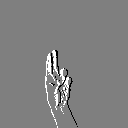
ASL letter: u